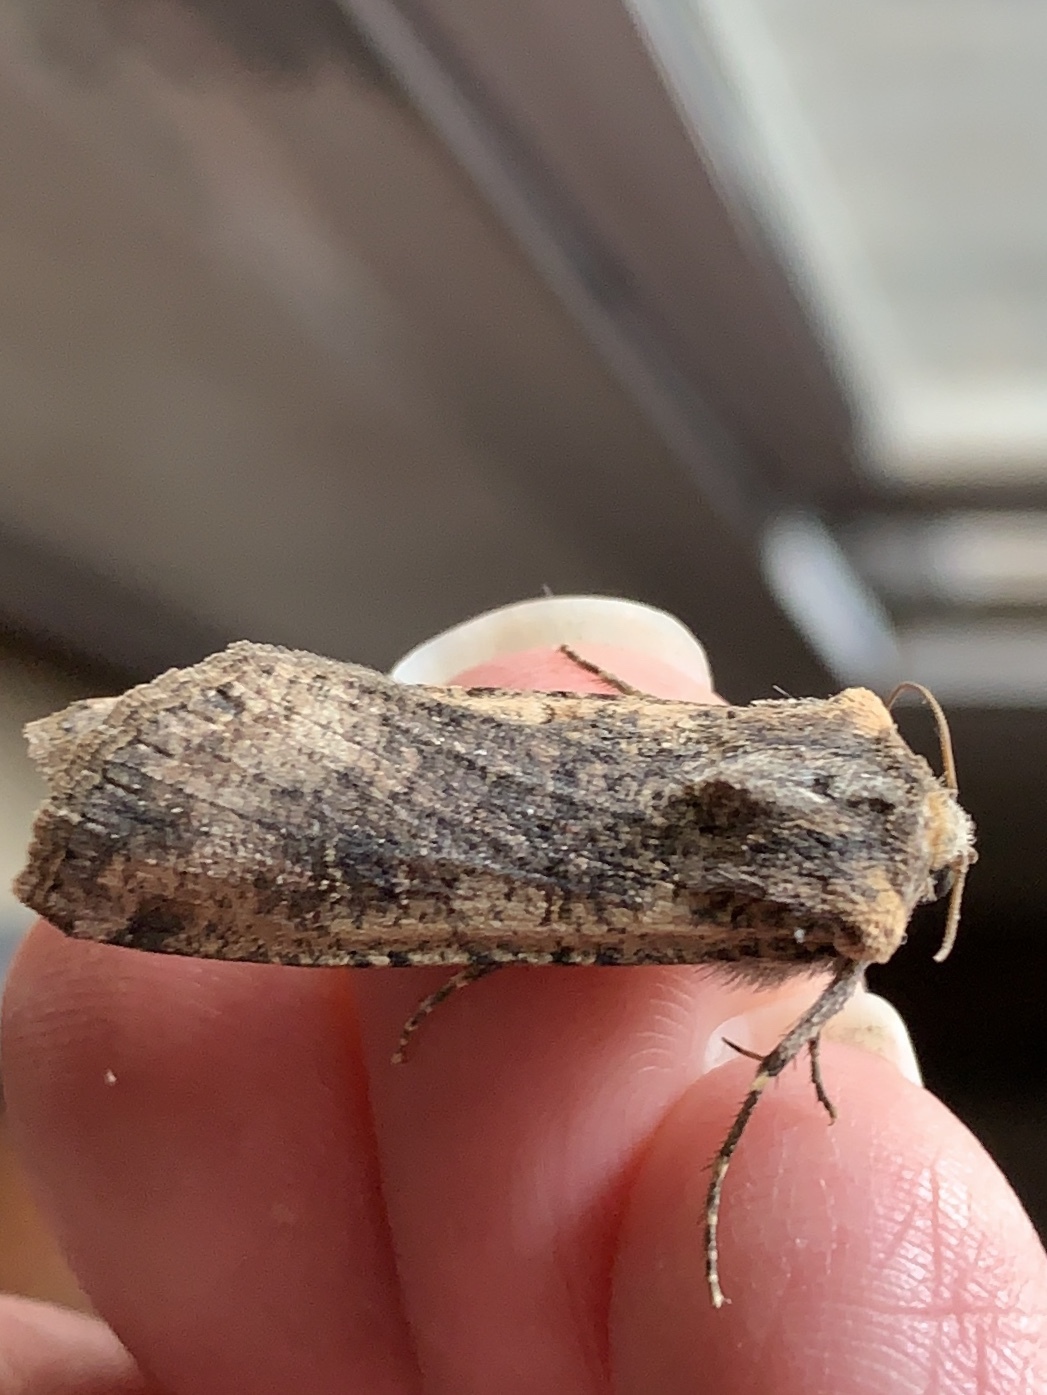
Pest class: cutworms